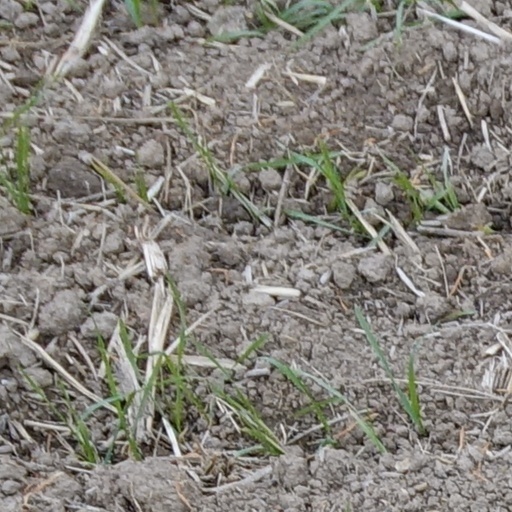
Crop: wheat